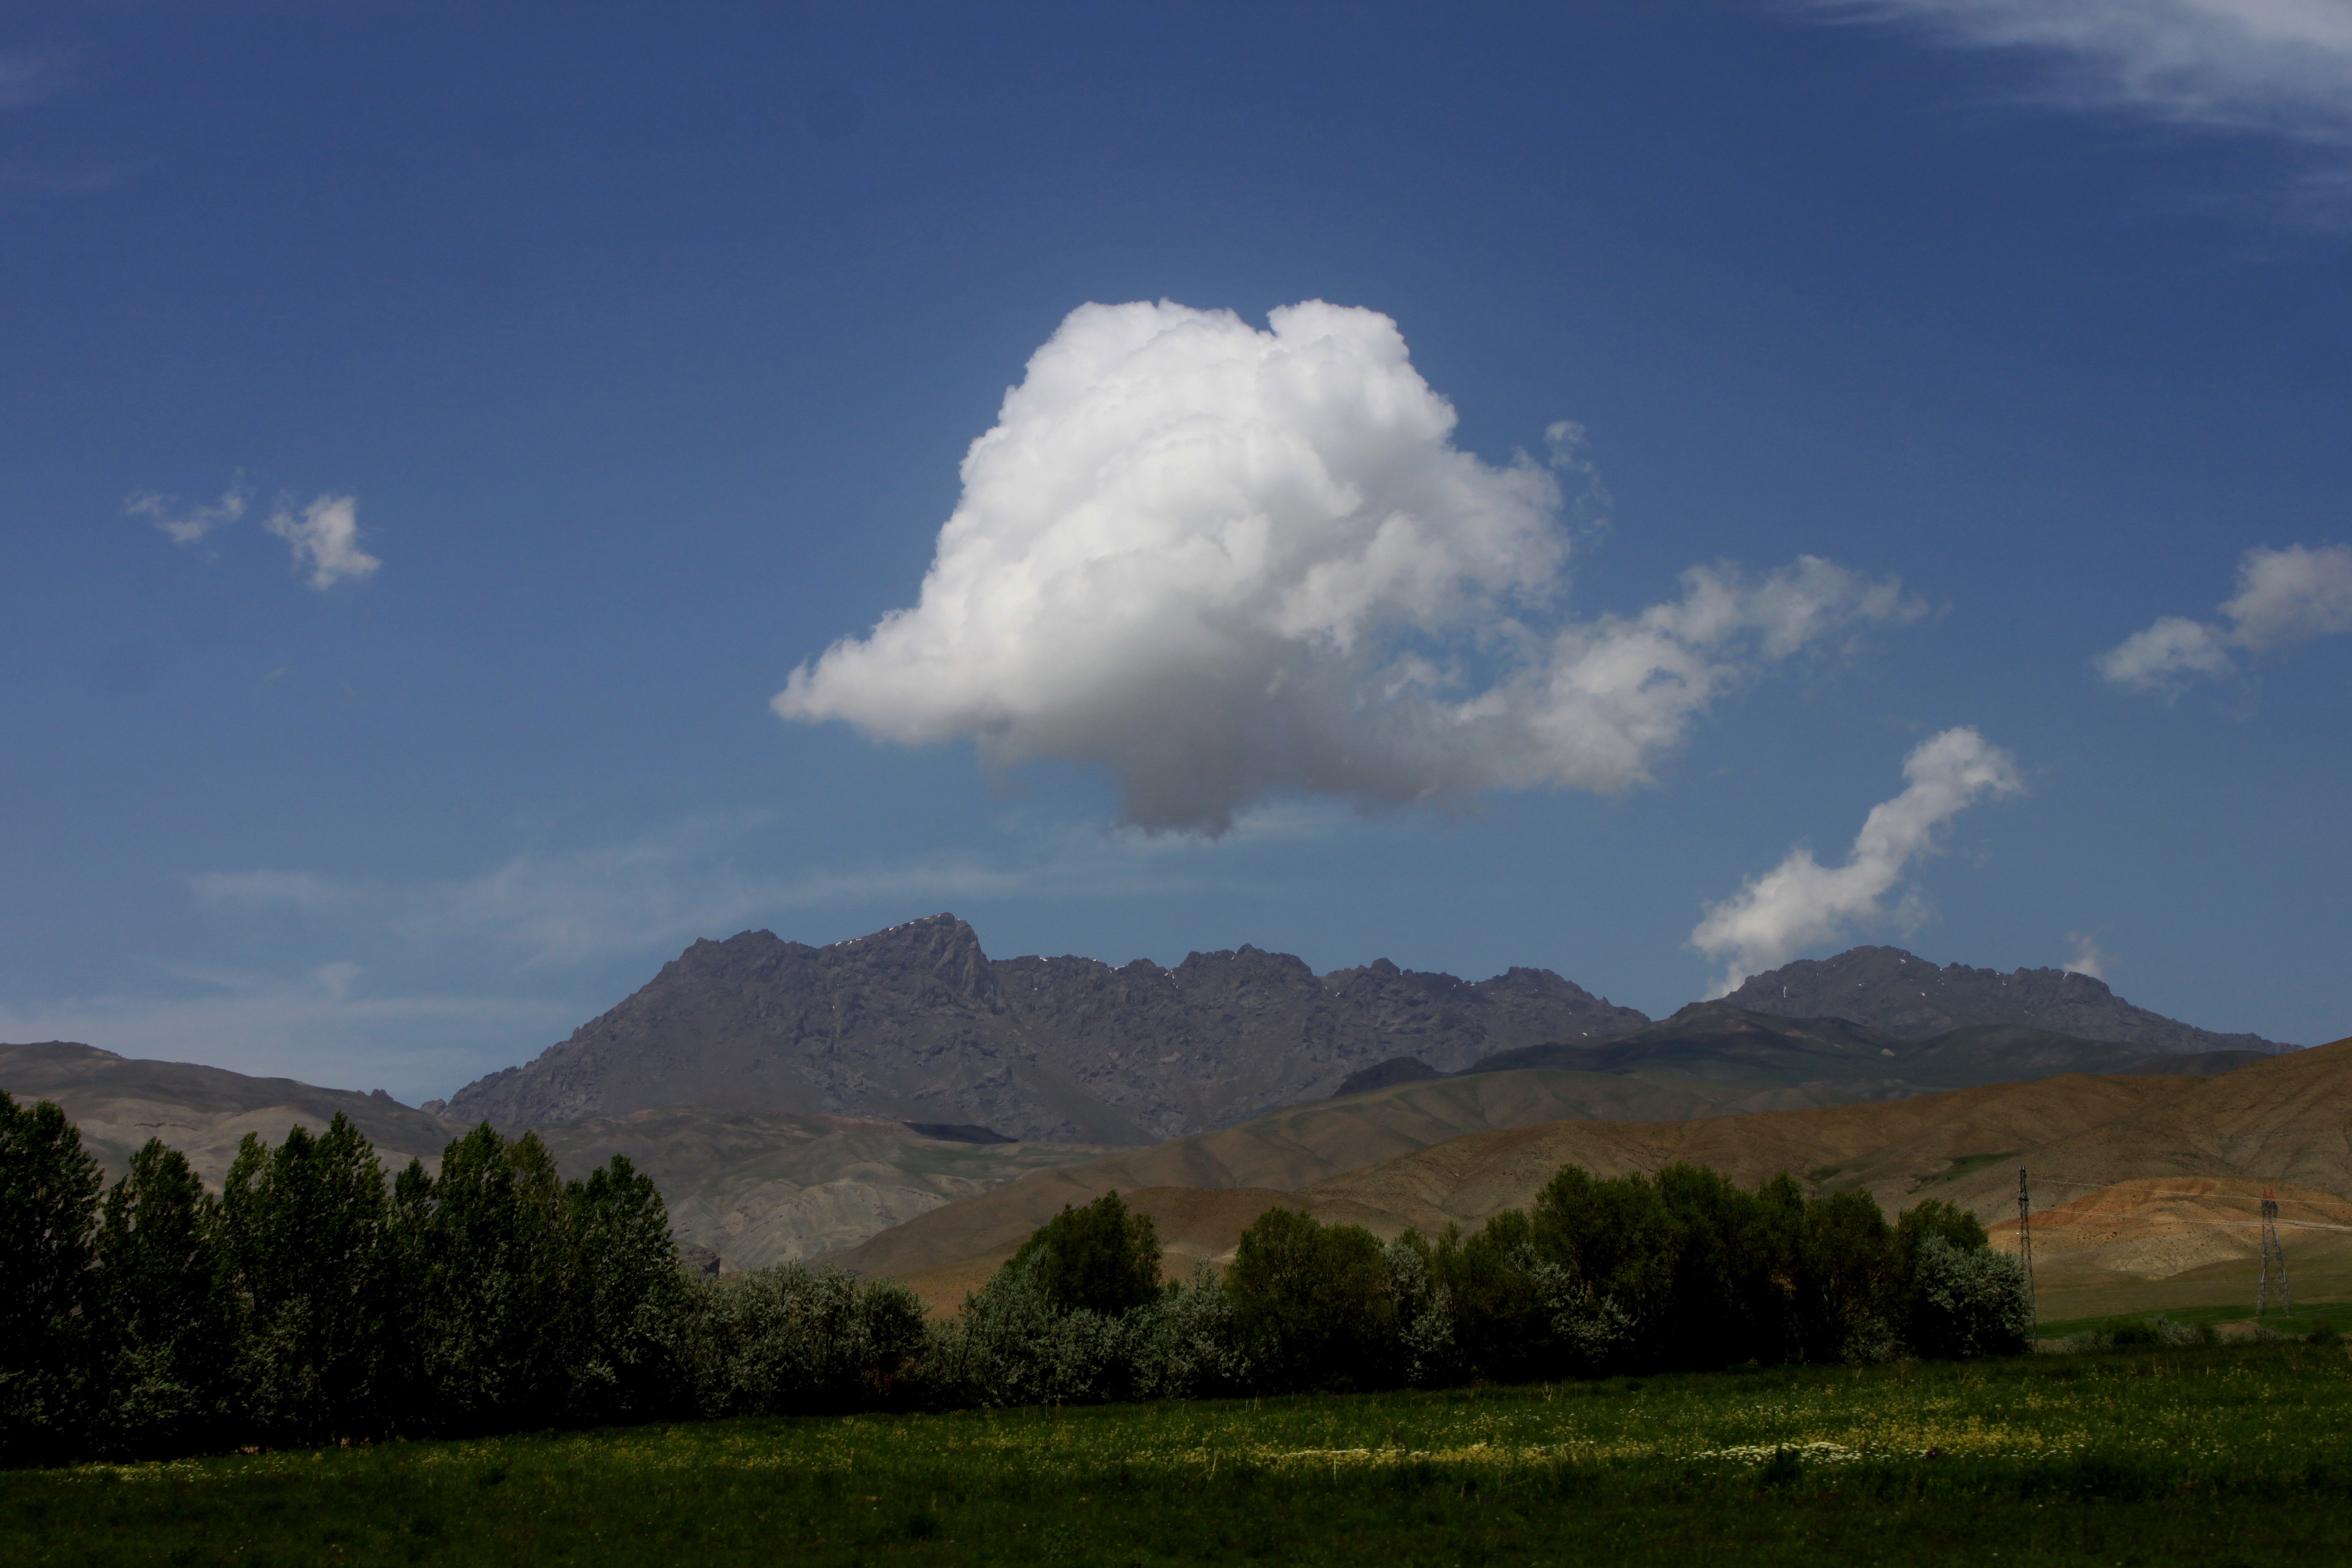
landscape, tree, nature, horizon, wilderness, mountain, cloud, sky, field, meadow, prairie, hill, van, valley, mountain range, cumulus, highland, plain, grassland, plateau, ecosystem, rural area, landform, meteorological phenomenon, geographical feature, atmospheric phenomenon, mountainous landforms